Fort Basinger, Florida

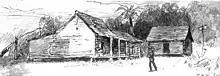
Engraving of Fort Basinger, 1883

Fort Basinger is an unincorporated town in Highlands County, Florida that arose around the Second and Third Seminole Wars fortification: Fort Basinger. The fort was situated north-west of Okeechobee. Just north of Fort Basinger is Lorida, and just above that is Sebring.